John Marie Durst

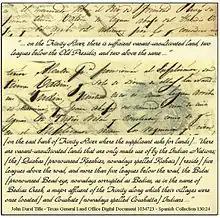

Durst chose a tract "above" the former location of Trinidad de Salcedo. It was on both sides of the road to Bexar [Old San Antonio Road] and surveyed out to three leagues, plus 18 labors. The fieldnotes of this survey stipulated that the northern corner should fall on the "Arroyo de las Ruinas" [Ruins Creek]. This was likely known for the ruins of the old Barr Rancho headquarters, burnt by order of Col. Ignacio Elizondo of the Spanish Royal Army, during his operations in the aftermath of the Gutierrez-Magee Expedition and the rout of insurgents at the Battle of Medina on 18 August 1813.